Moshing

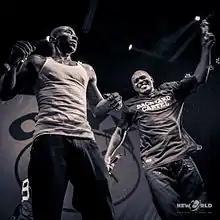
Onyx helped popularised moshing in hip hop with their 1993 single "Slam".

The direct predecessor to moshing was the pogo, a style of dance done in the 1970s English punk rock scene, in which crowds members would jump up and down while holding their arms beside them. According to The Filth and the Fury, it was invented by Sex Pistols bassist Sid Vicious in 1976.